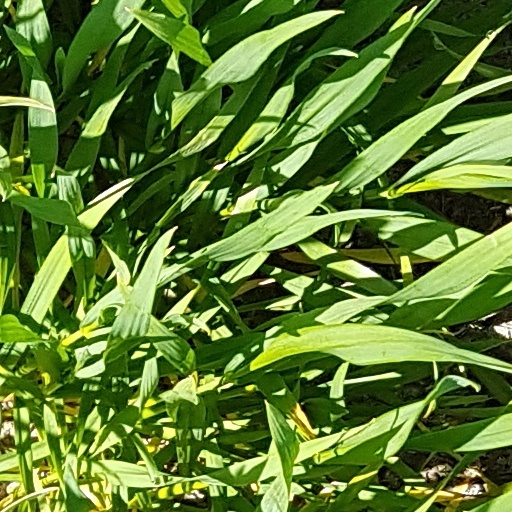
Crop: wheat